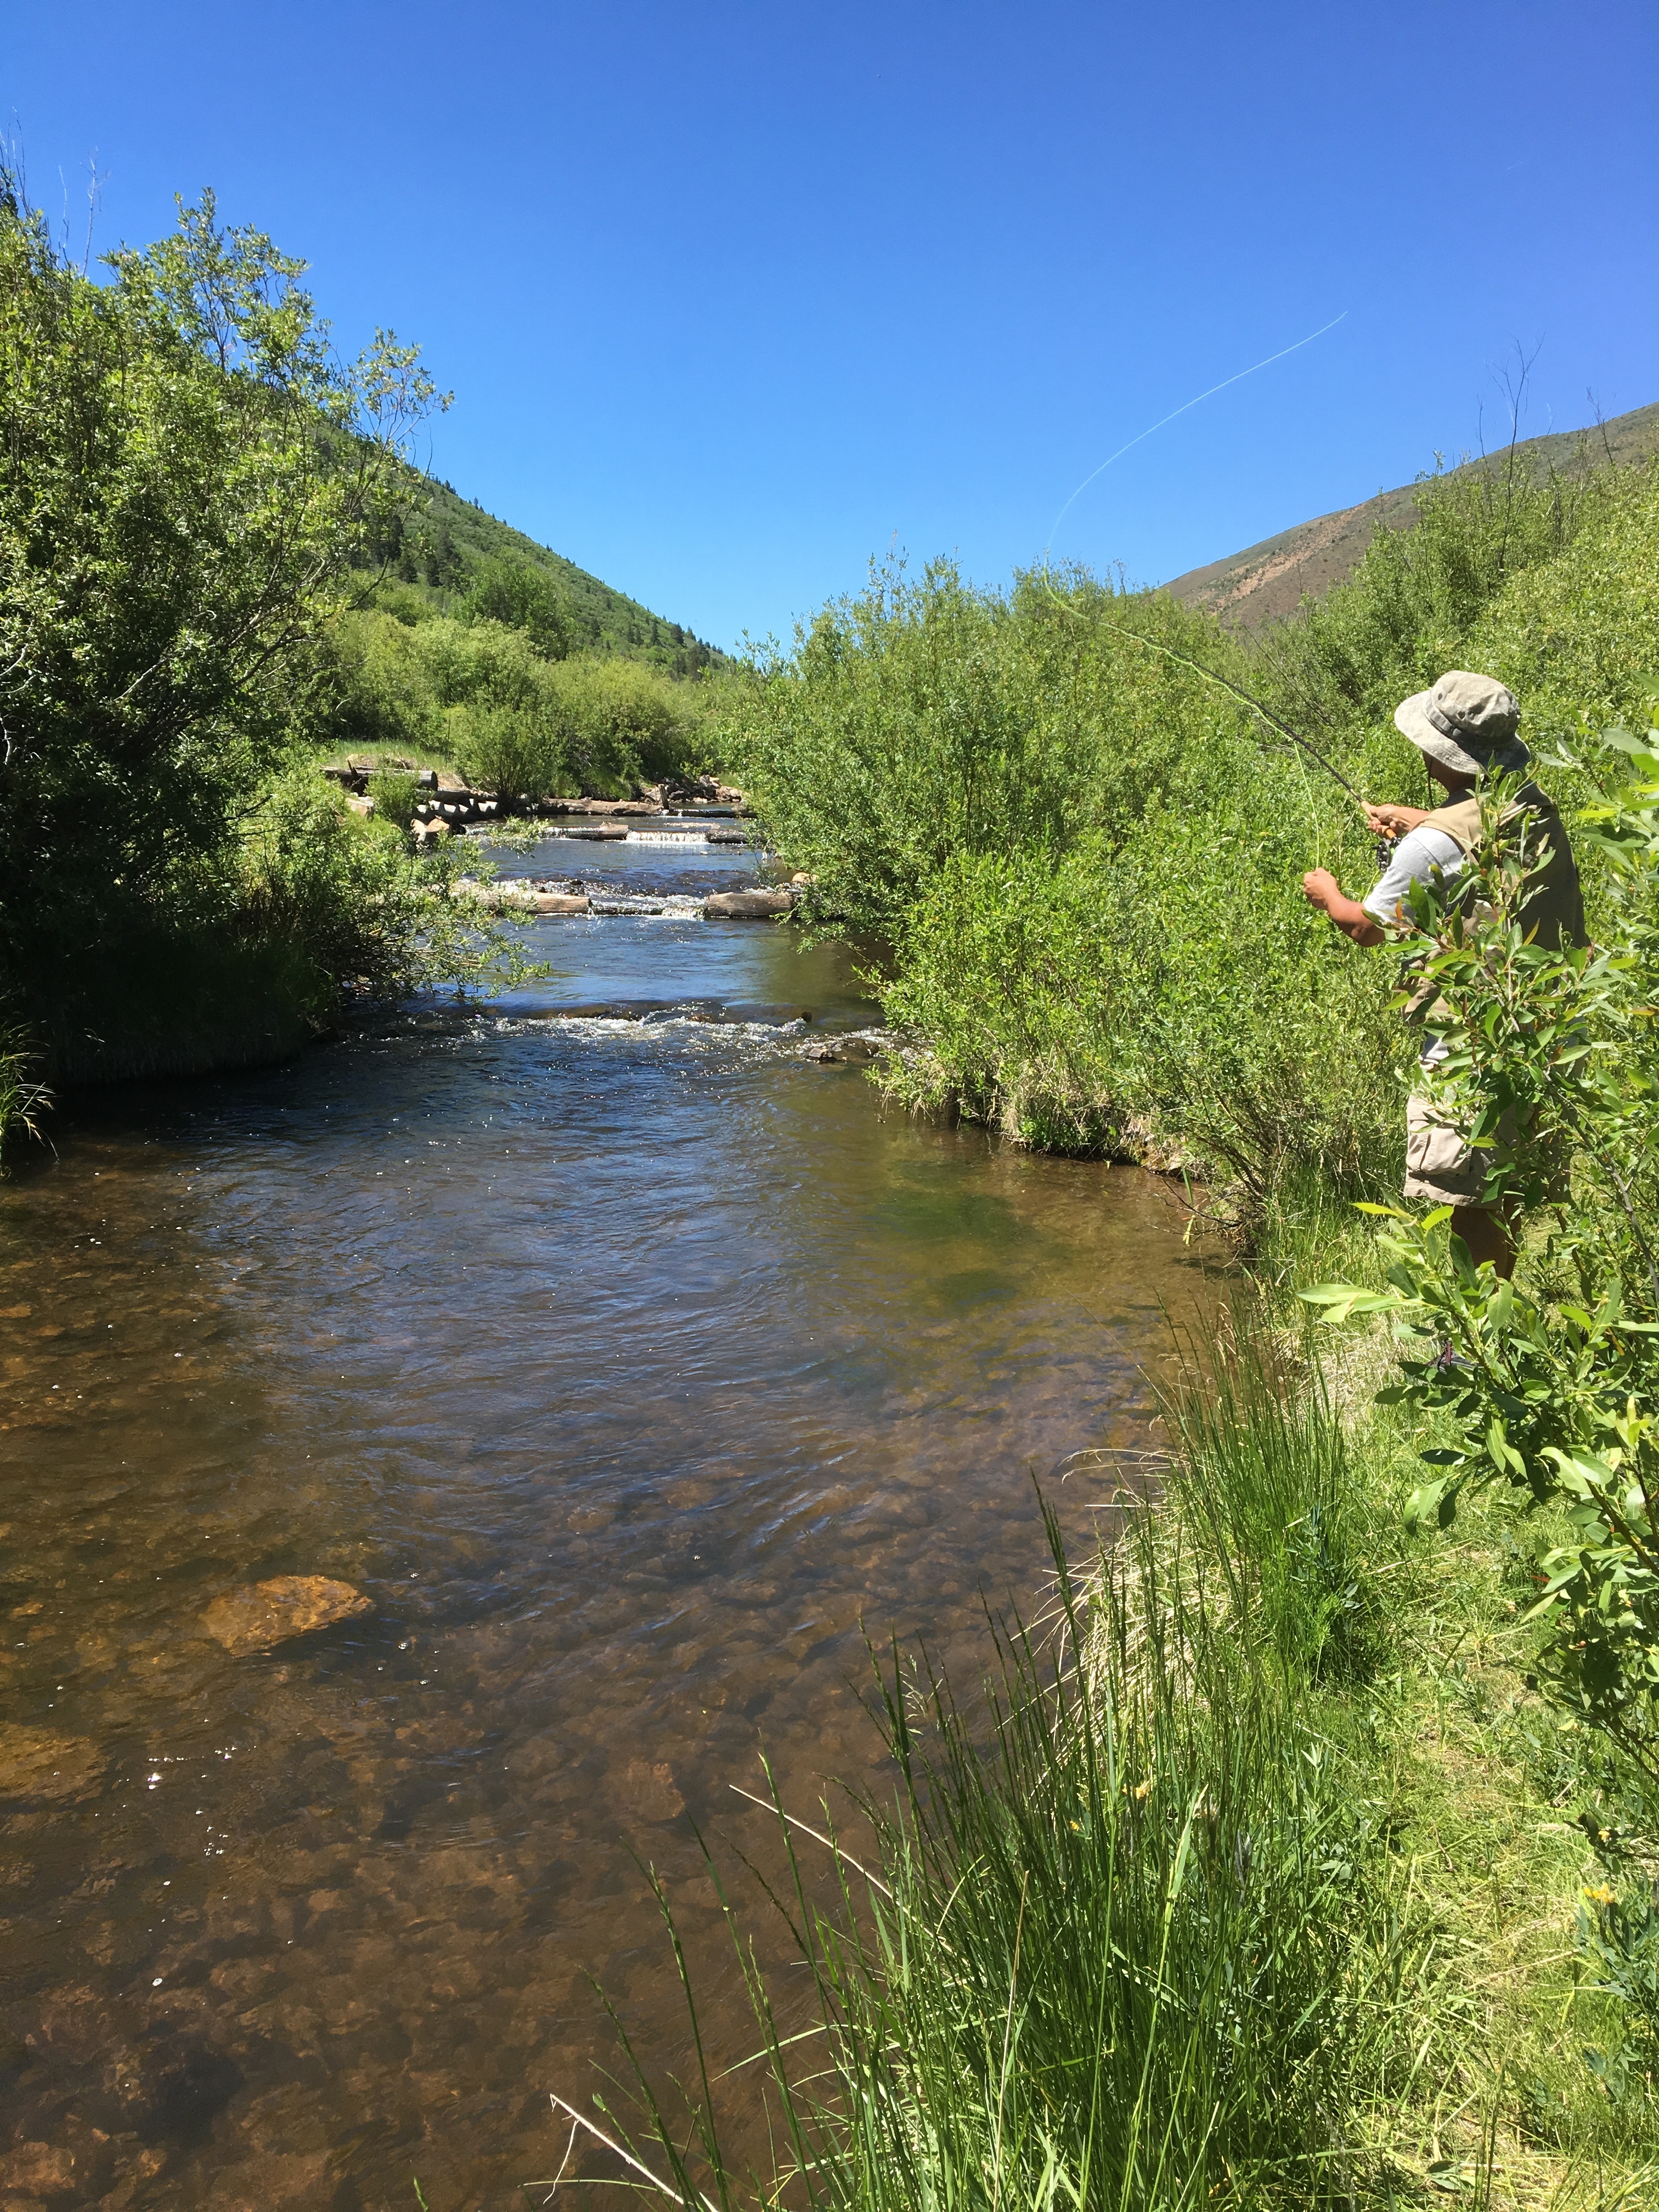
water, nature, wilderness, mountain, trail, lake, river, fly, summer, recreation, stream, fishing, fisherman, reservoir, fish, lifestyle, leisure, waterway, body of water, hook, outdoors, rod, catch, loch, hobby, trout, landform, recreational fishing